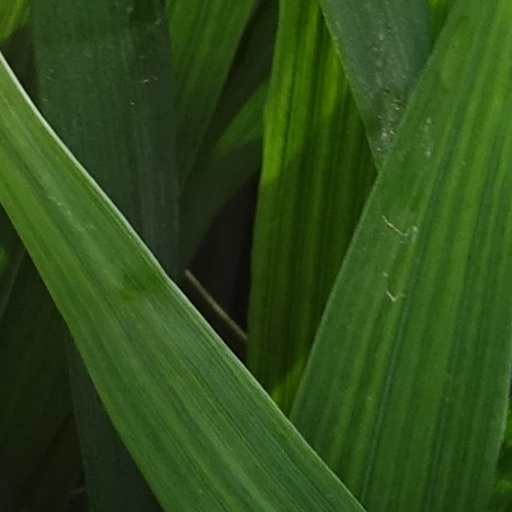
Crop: wheat